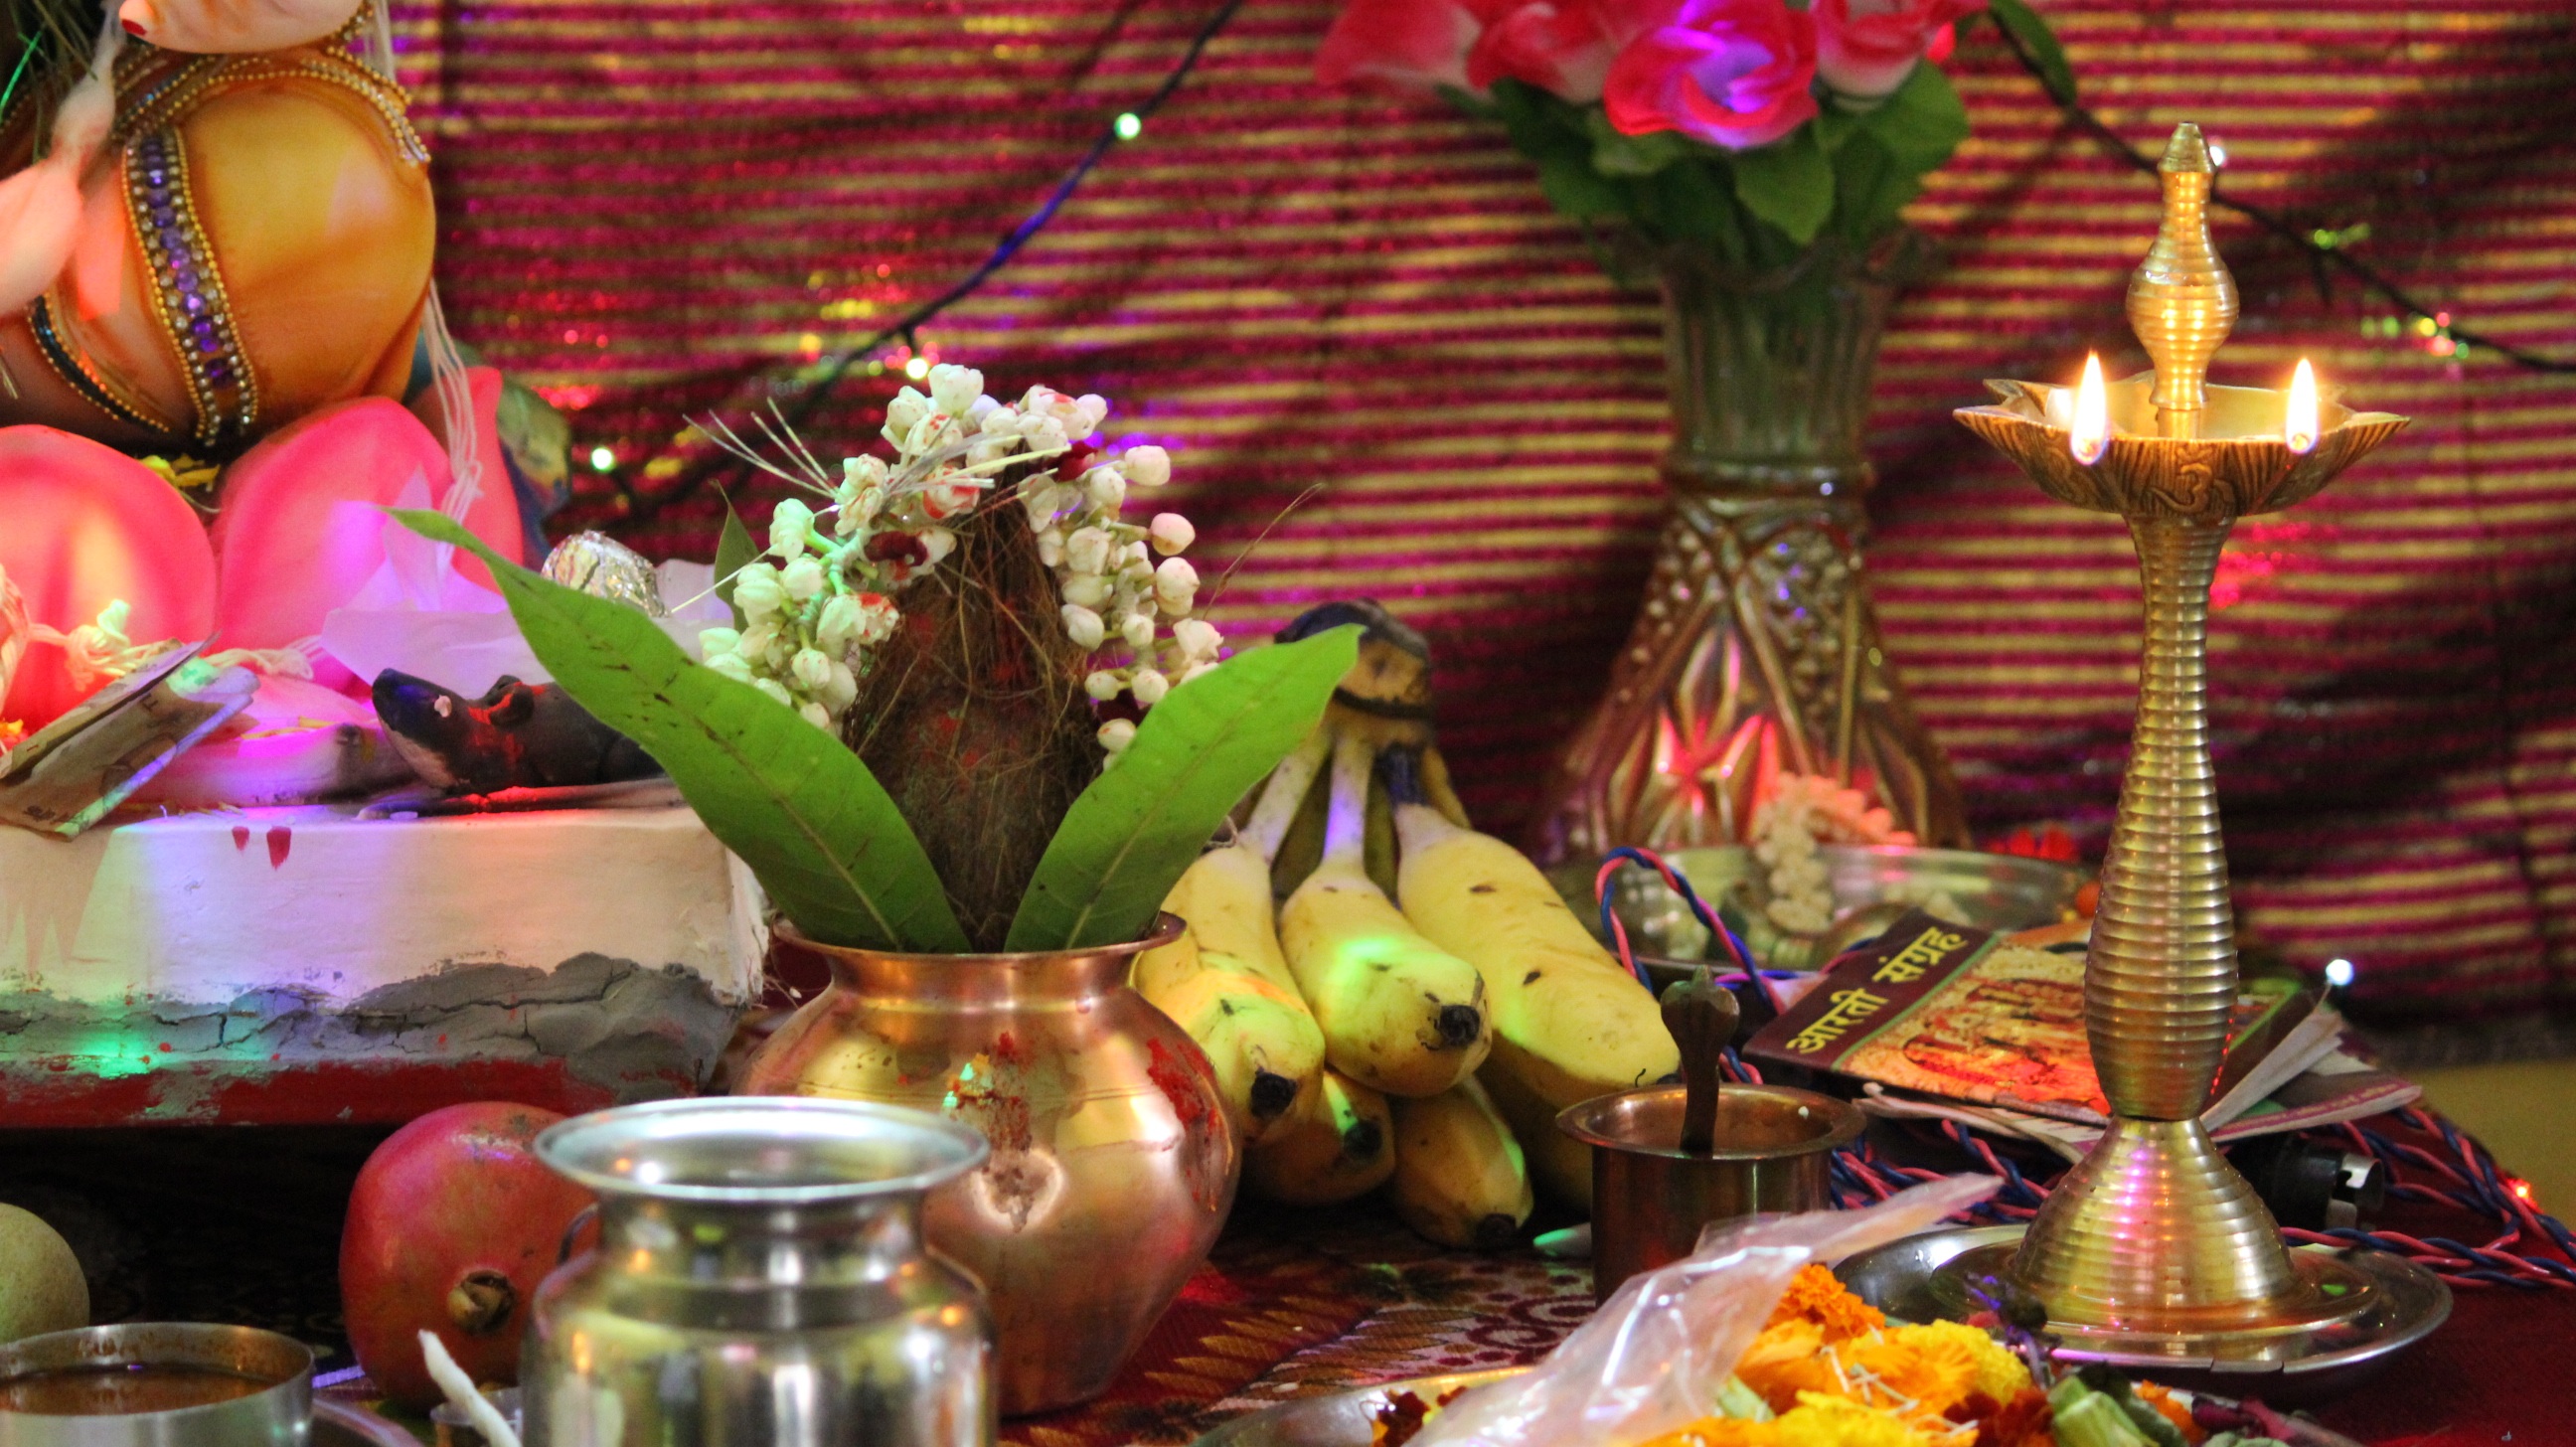
flower, meal, flame, buffet, religious, ceremony, festival, culture, worship, hindu, tradition, indian, floristry, floral design, diya, flower arranging